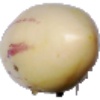
Label: Pepino 1